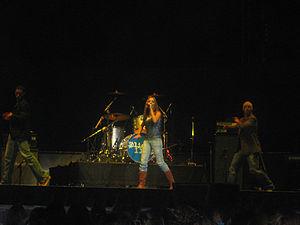
Kaci Deanne Dozier est une chanteuse pop/R&B américaine.